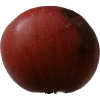
Label: Apple 17